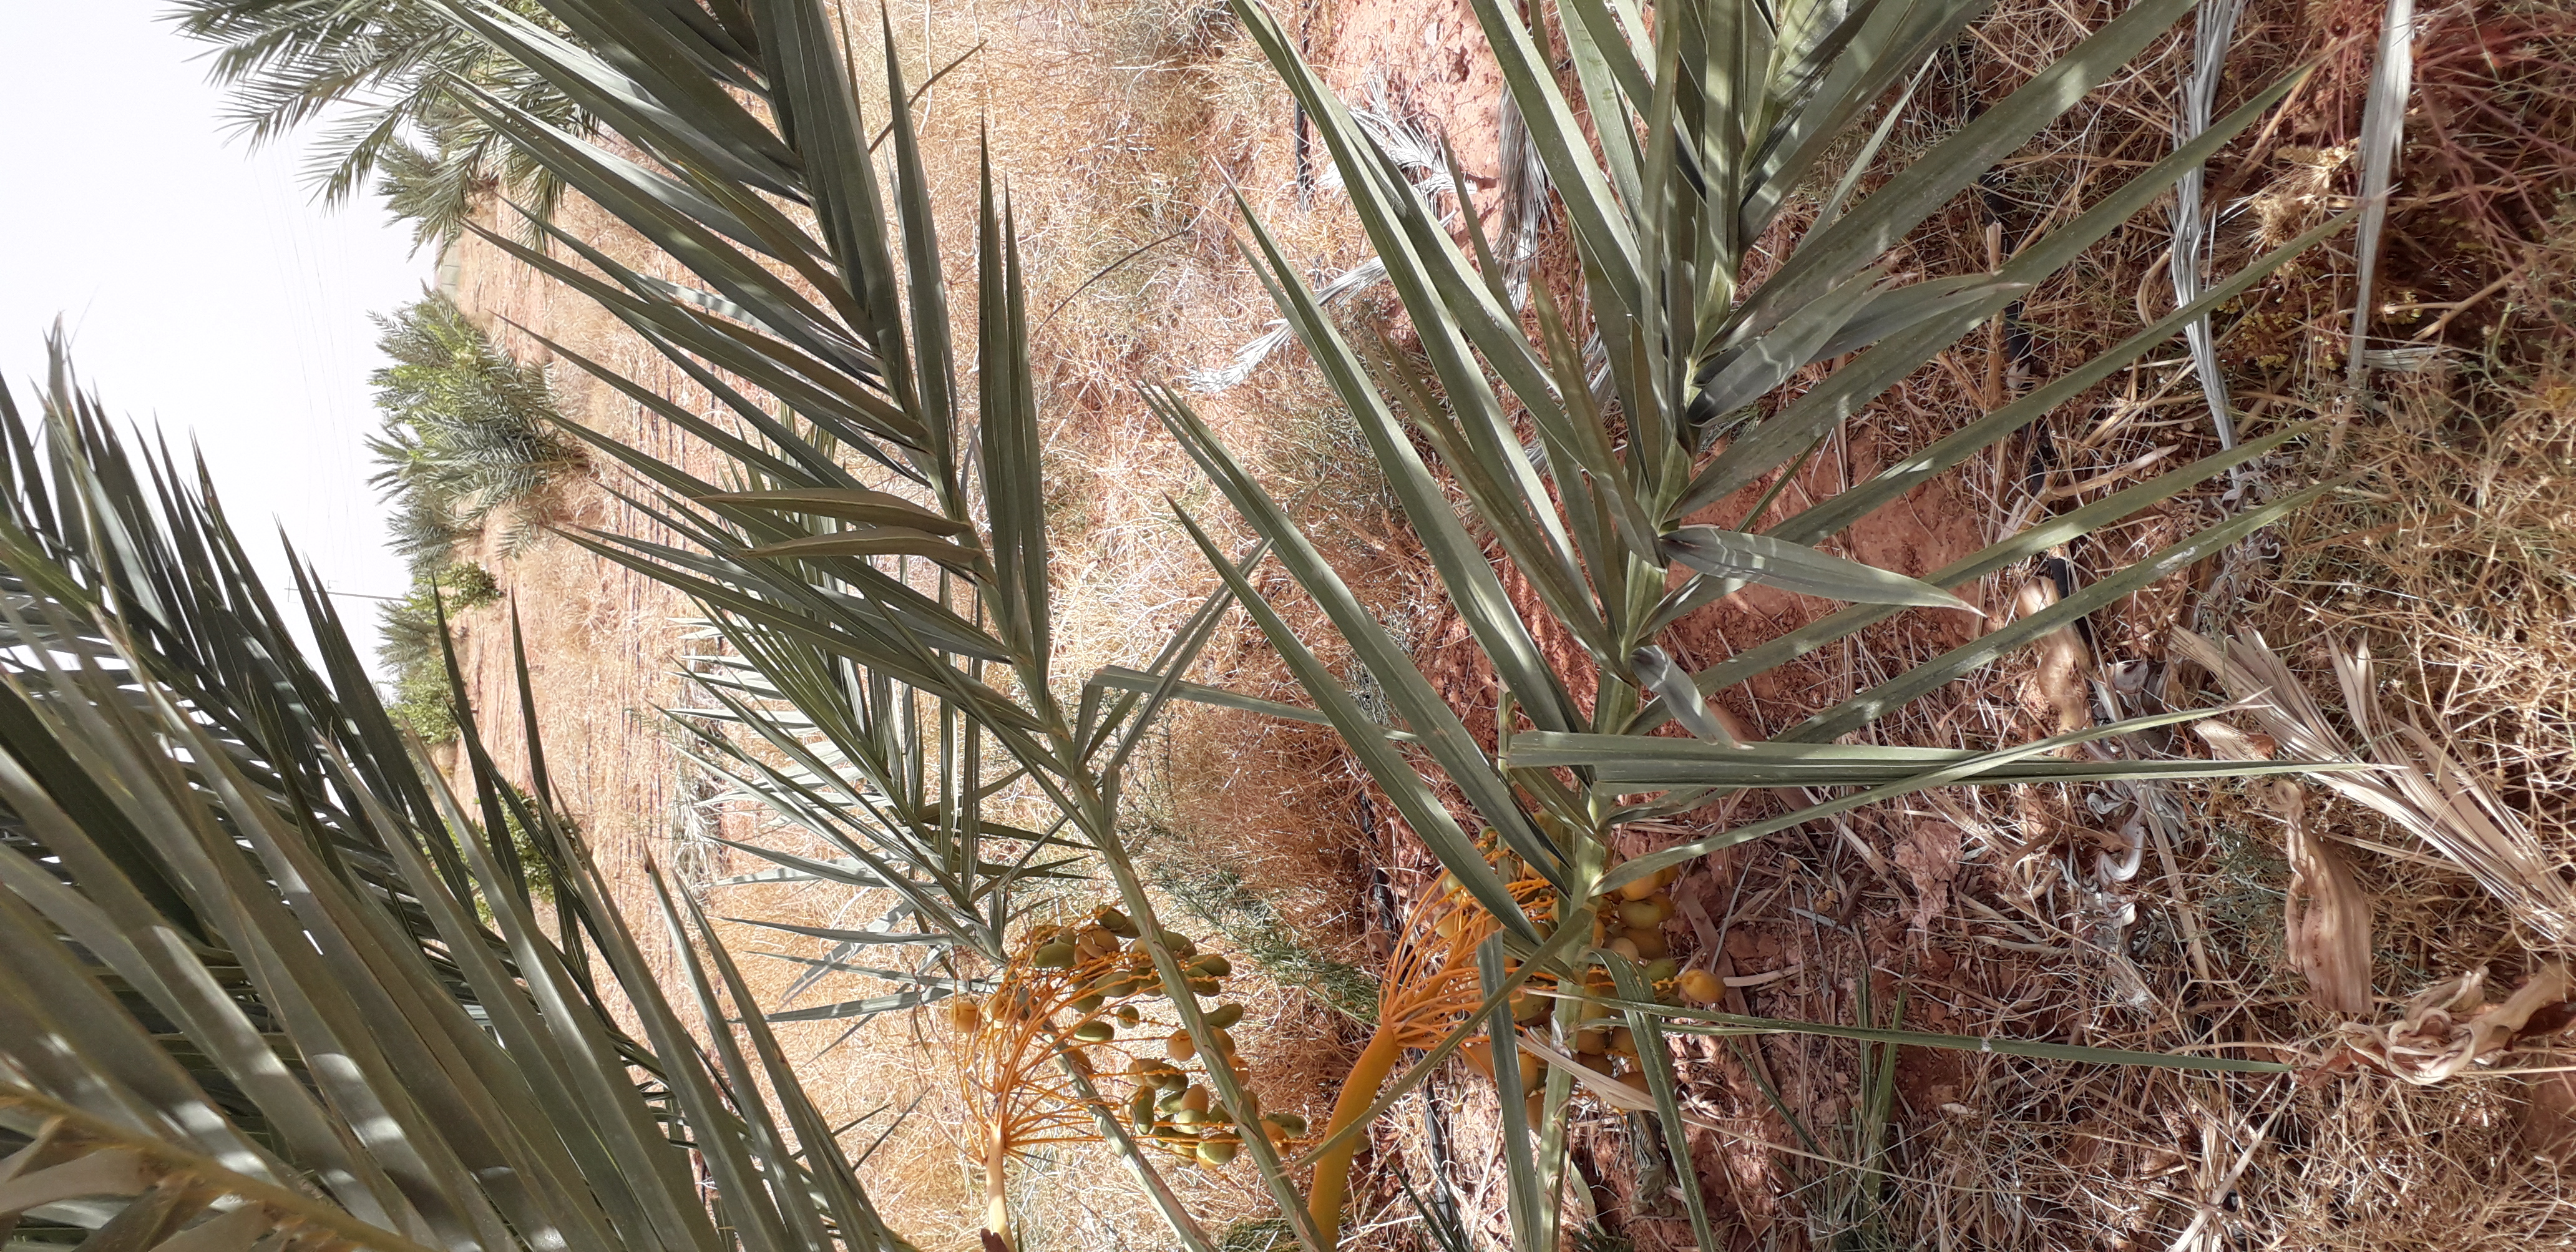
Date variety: Boumajhoul